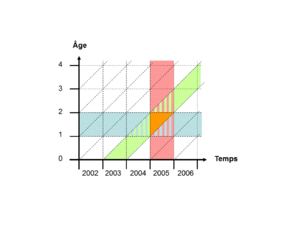
Fig12_03
Le diagramme de Lexis est un outil, utilisé essentiellement en démographie et en actuariat, qui permet de localiser, sur une figure à deux axes, des événements et des effectifs de population en fonction du temps.